Maker's Mark

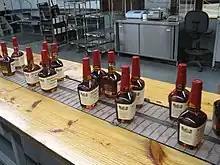
The production line at the Maker's Mark distillery in Loretto, Kentucky

Maker's Mark bourbon has earned solid marks at international Spirits ratings competitions. Its primary bourbon earned a gold medal at the 2010 San Francisco World Spirit Ratings Competition and a score of 90–95 from Wine Enthusiast in 2007. The Maker's Mark 46—which has longer aging and exposure to toasted French oak staves—has earned similar ratings.